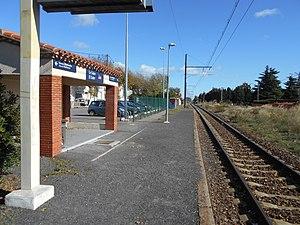
La gare du Soler est une gare ferroviaire française de la ligne de Perpignan à Villefranche - Vernet-les-Bains, située sur le territoire de la commune du Soler, dans le département des Pyrénées-Orientales en région Occitanie.